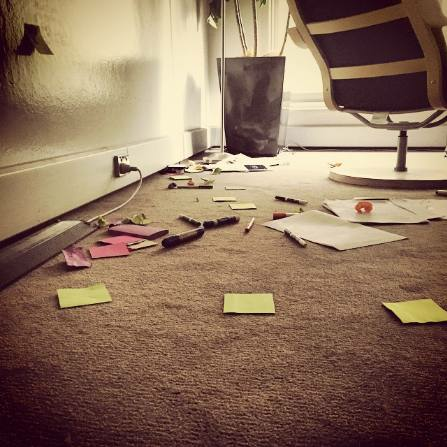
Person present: No